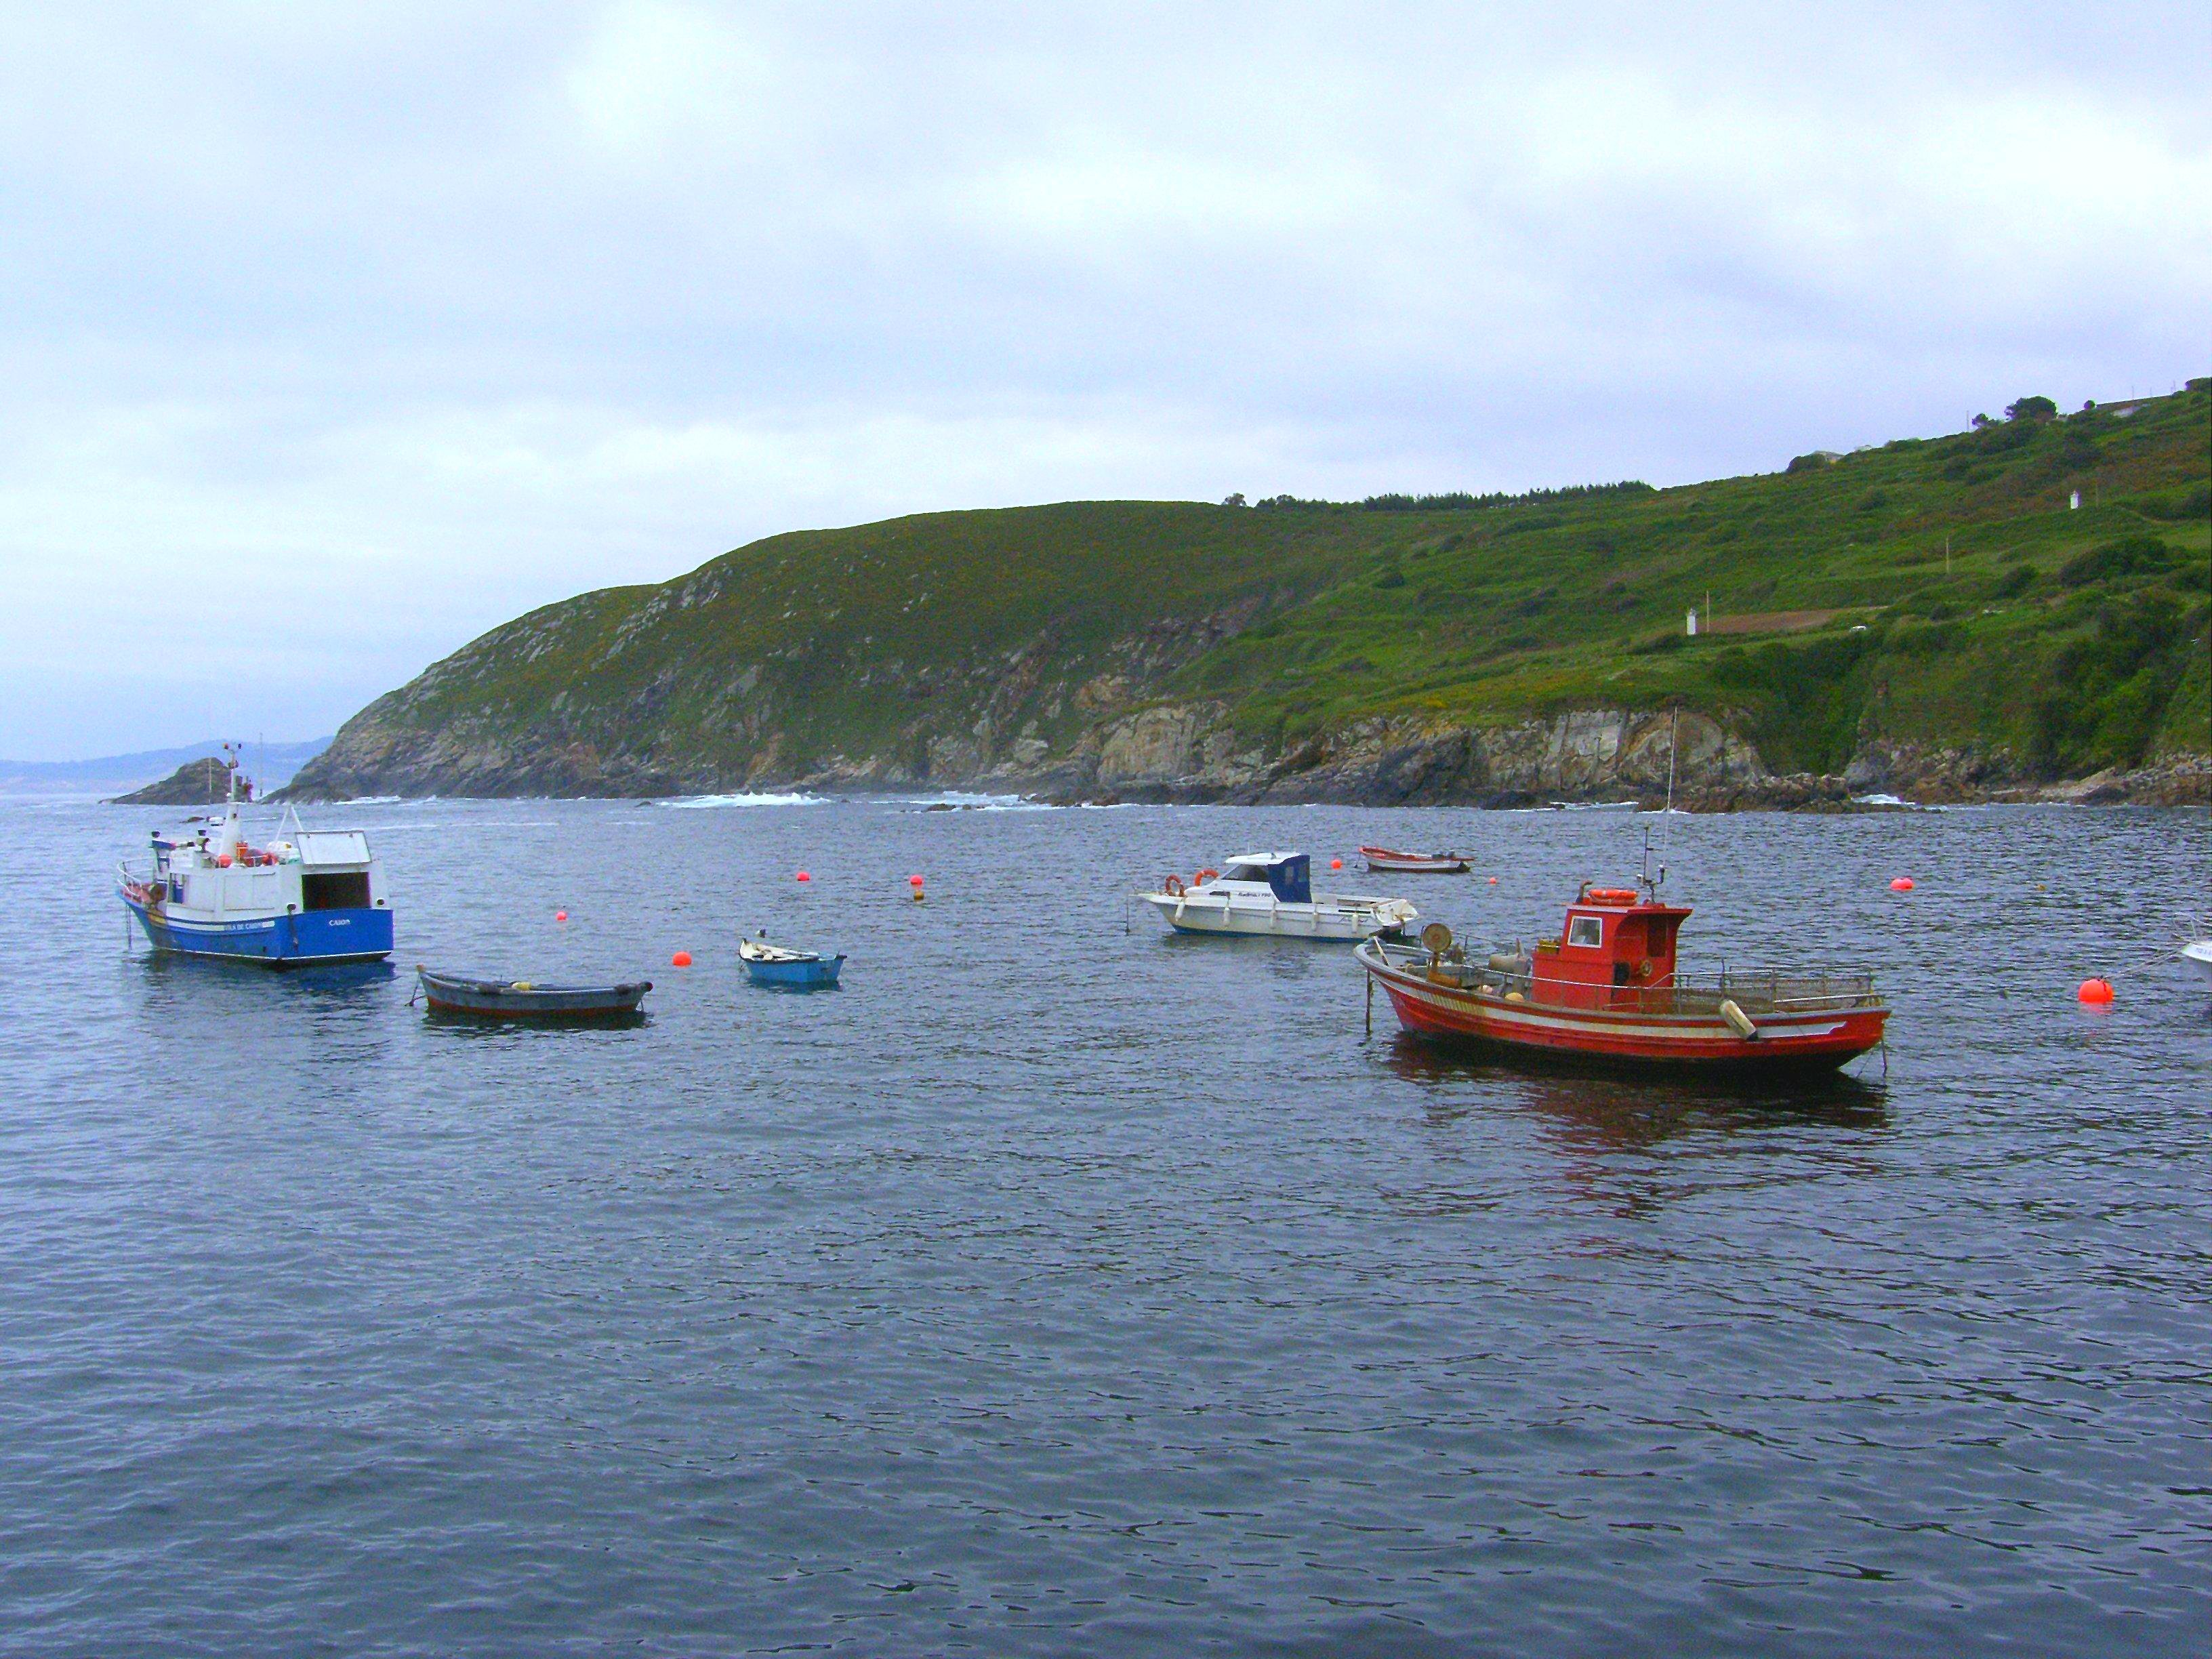
landscape, sea, coast, boat, vehicle, bay, la, boating, channel, watercraft, ggl1, coru agaliciaspainscenery, watercraft rowing